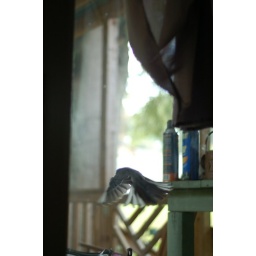
this bird has been attacking all of the windows and mirrors around my house.